Descriptions in antiquity of the execution cross

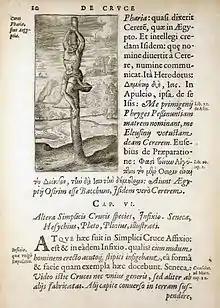
Justus Lipsius on this page distinguishes two types of "crux simplex"

A distinction is commonly made between a single-pole or single-stake "crux simplex" and a "crux compacta" composed of more than one piece of timber. This terminology was invented by Justus Lipsius (1547–1606) and so was not used by the Early Christians or their contemporaries.